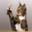
Label: cat